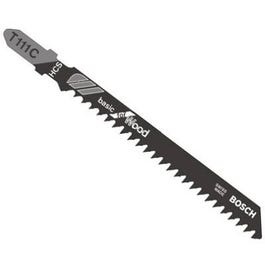
5-Pack 4-Inch 6-TPI Wood-Cutting Jigsaw Blade
5 Pack, 4" 6 Tooth Wood Cutting Jig Saw Blade, For Wood, Fast, Rough Cut To 2-3/8", For Straight, Parallel Cuts, Very Fast, Clean Cuts In Hard & Soft Wood, Particleboard 1/4" - 2 3/8", Also Suitable For Plunge & Curve Cutting, Fits Bosch Models 1581AVS, 1581AVSK, 1584AVS, 1584AVSK, 1587AVS, 1587AVSK, 1587AVSP, As Well As Other Older Bosch Models.
Brand: Bosch
Category: Hardware > Tool Accessories > Saw Accessories > Jigsaw Accessories